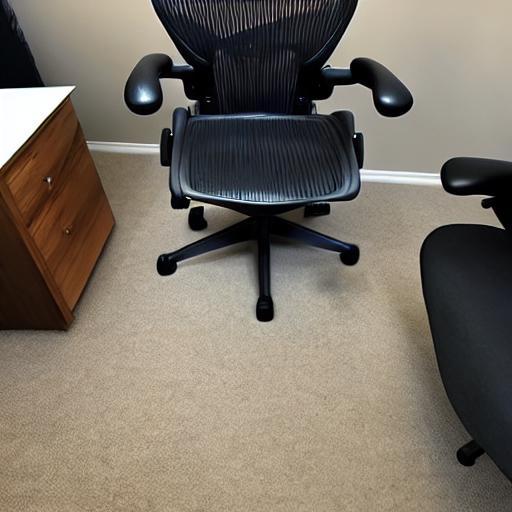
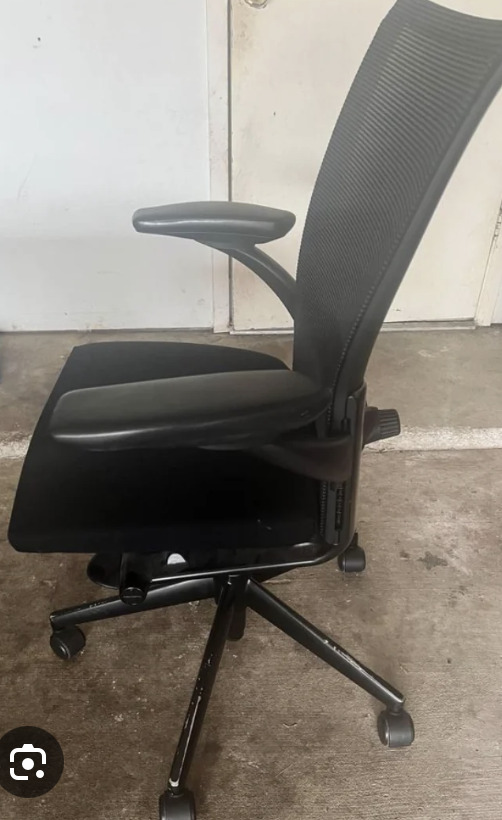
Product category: items_chair
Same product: no